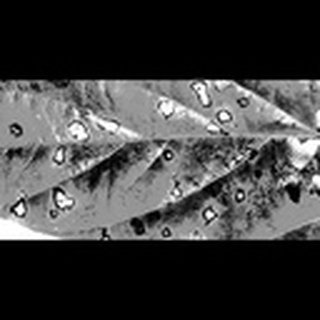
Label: cotton_target_spot